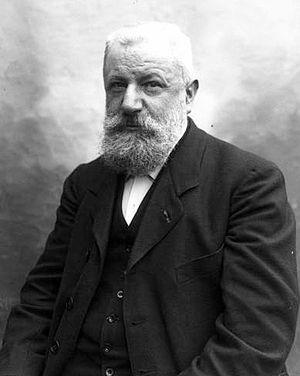
Fernand Forest (1851-1914), inventeur français
Pierre dit Fernand Forest est un inventeur français, né à Clermont-Ferrand le 13 octobre 1851 et mort à La Condamine le 12 avril 1914.
La place Fernand-Forest est une voie située dans les quartiers Grenelle et Javel du 15ᵉ arrondissement de Paris.